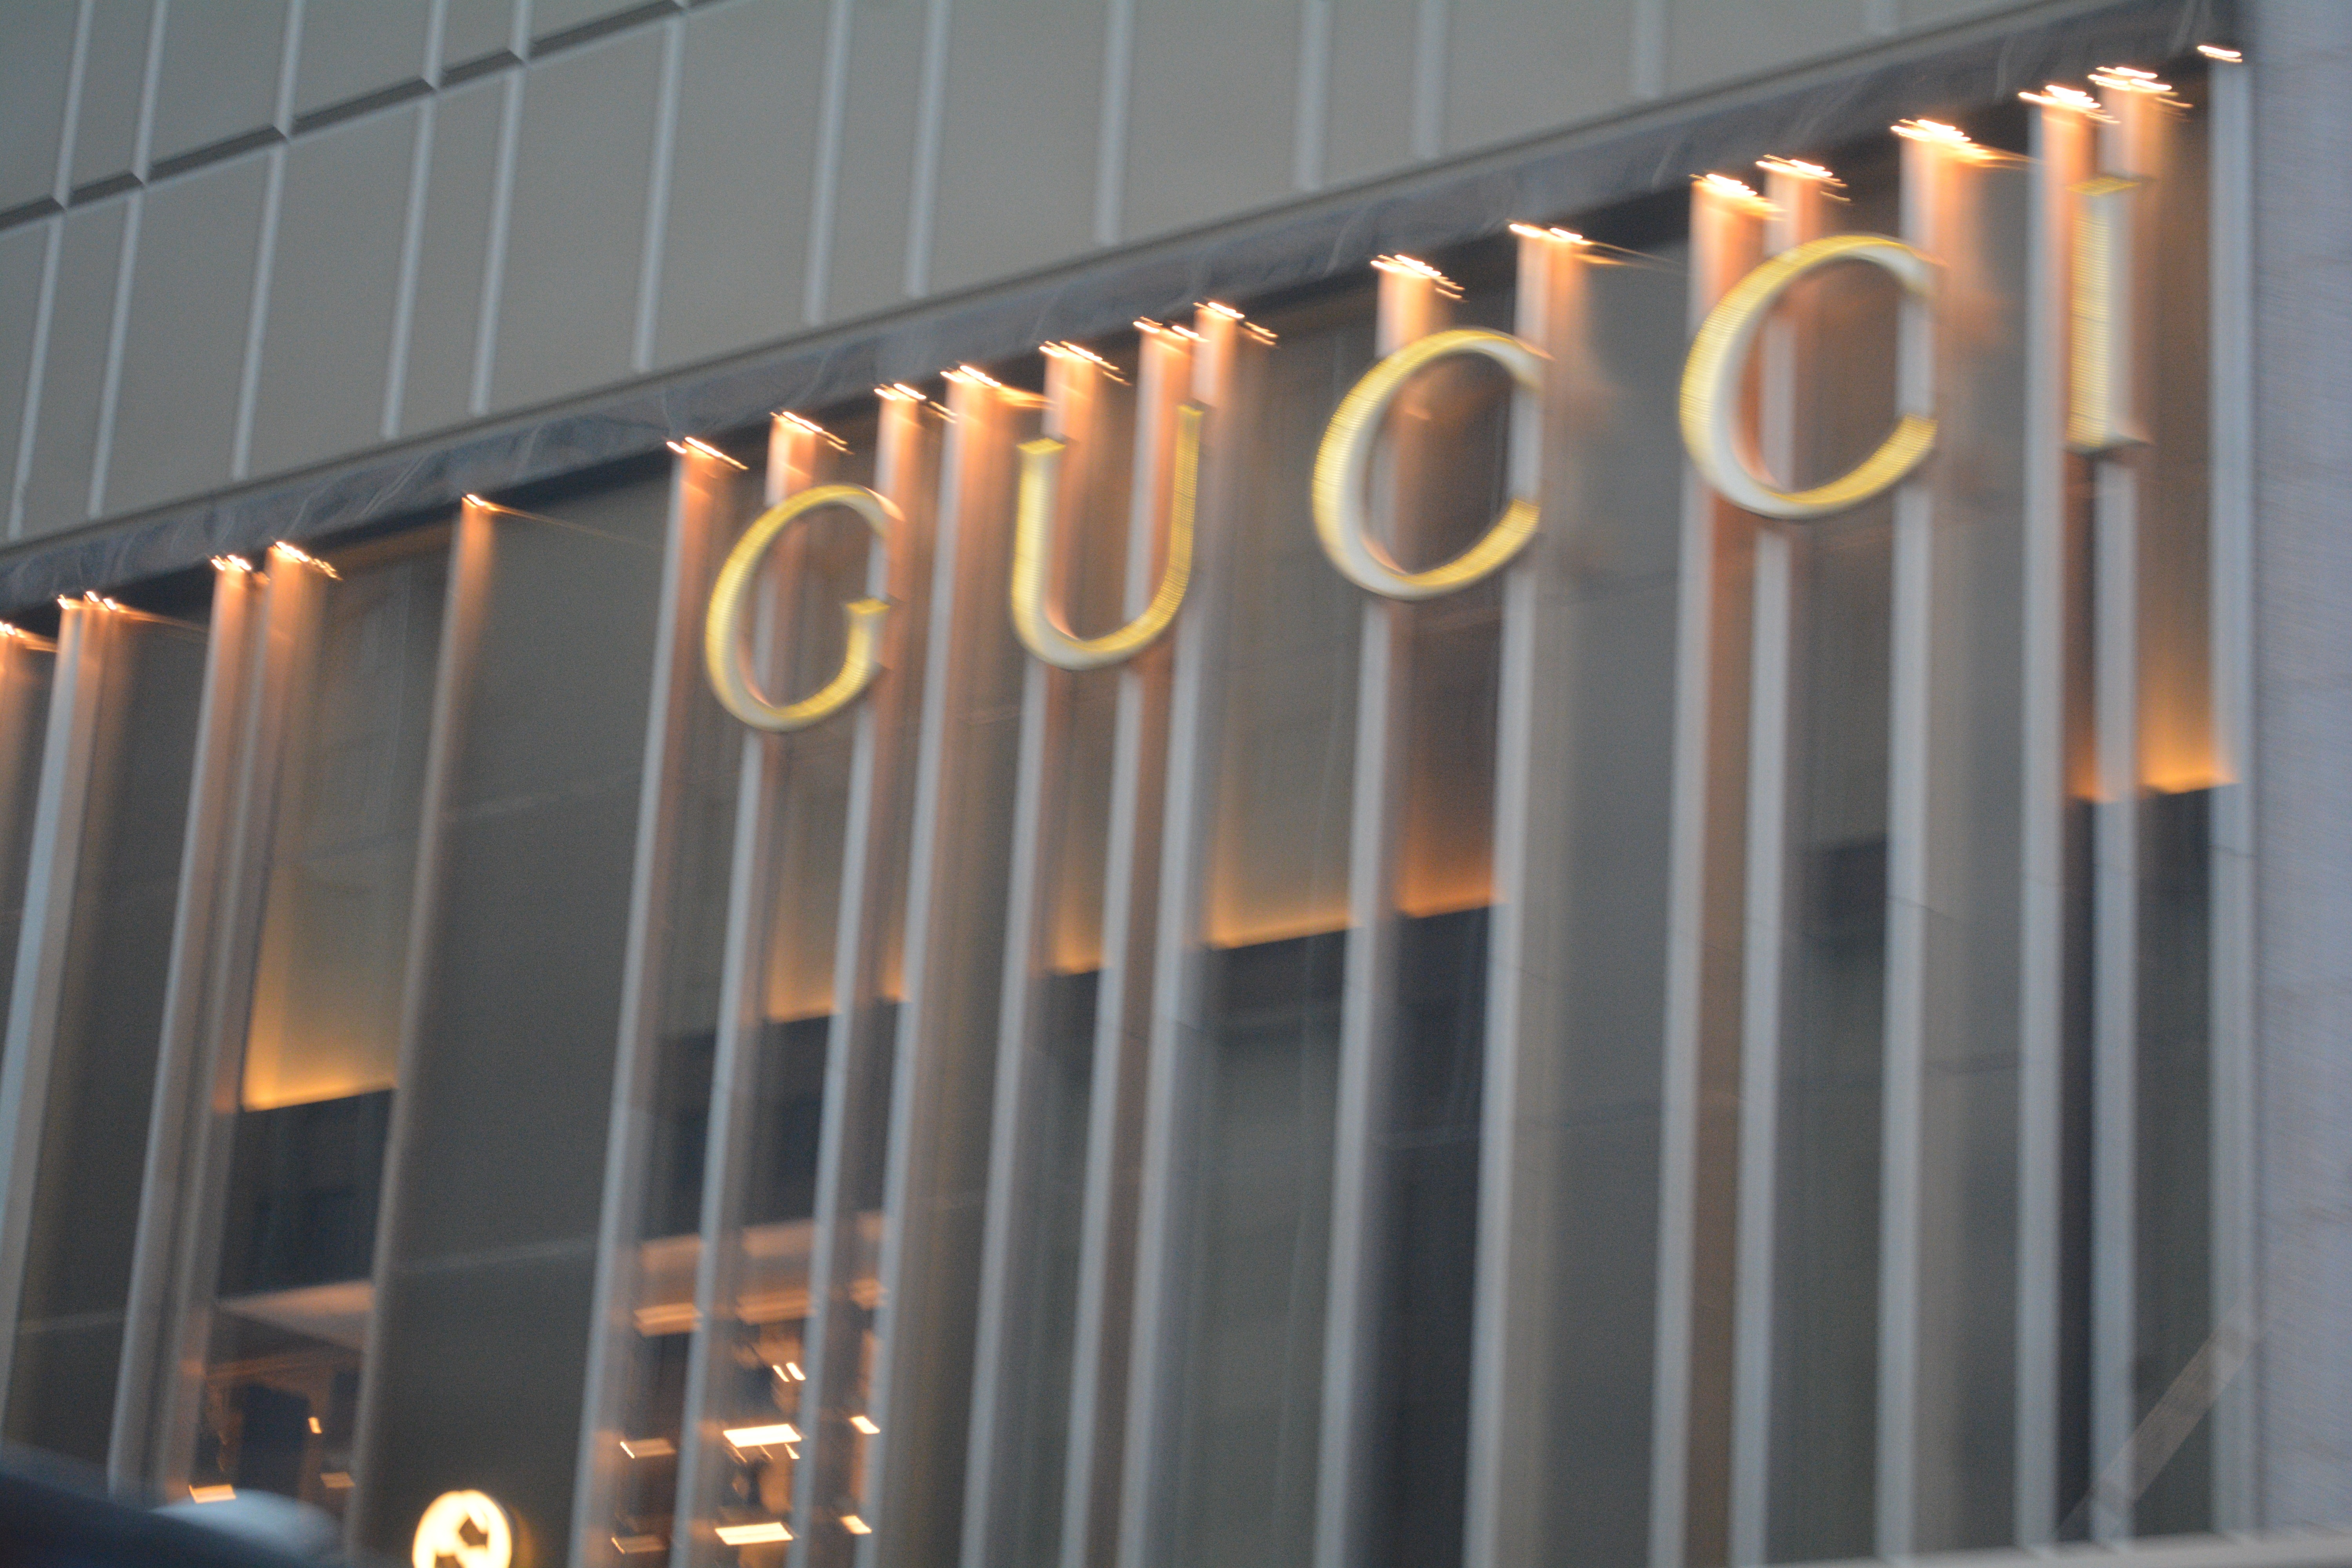
facade, lighting, interior design, window covering